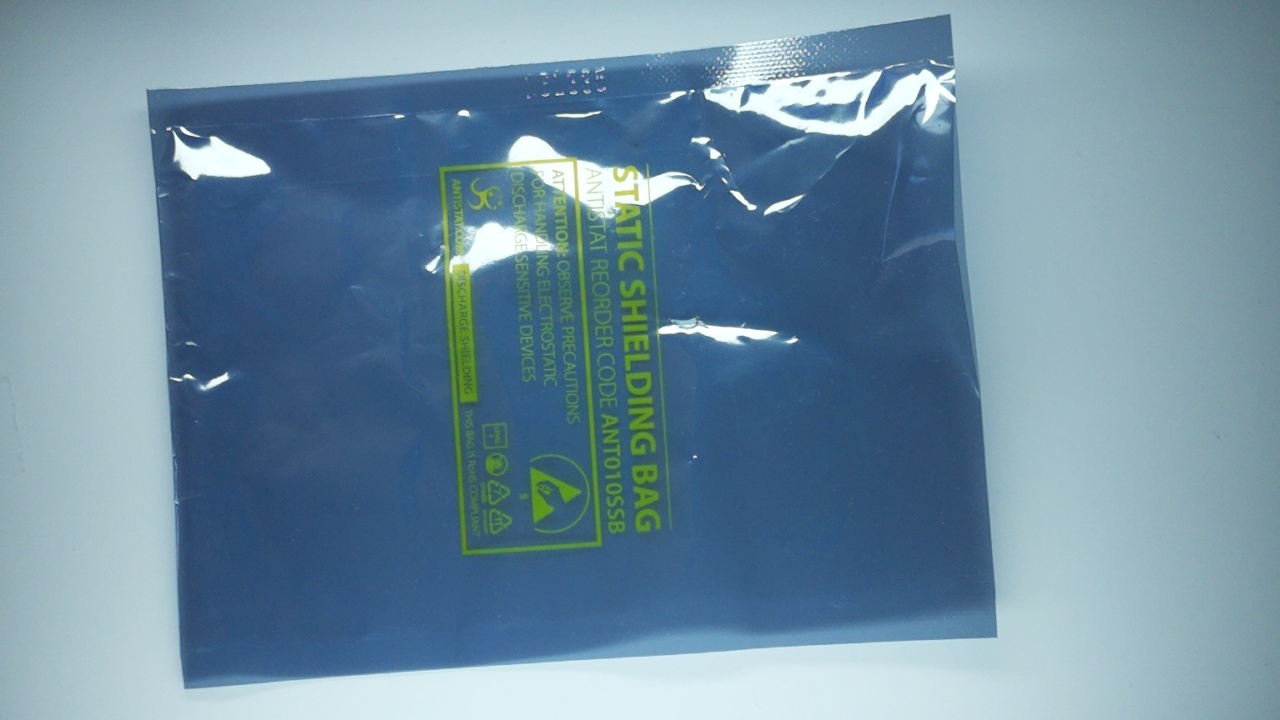
Label: trash